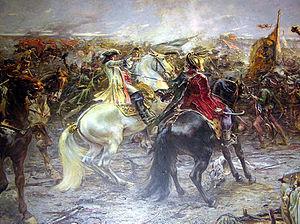
Franz Eisenhut, né le 25 janvier 1857 à Bačka Palanka et mort le 2 juin 1903 à Munich, est un peintre orientaliste austro-hongrois.